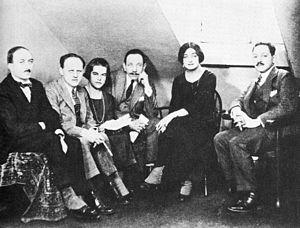
Philip Moeller, né le 26 août 1880 à New York, ville où il est mort le 26 avril 1958, est un acteur, dramaturge, metteur en scène et producteur de théâtre américain.